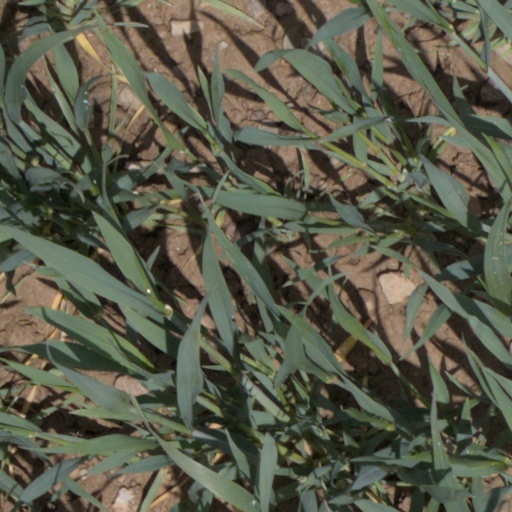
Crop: wheat